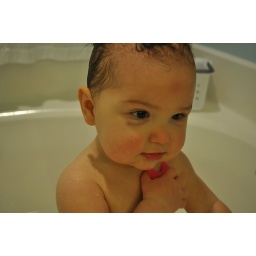
Molly's black eye after pulling a lamp over onto her head :(